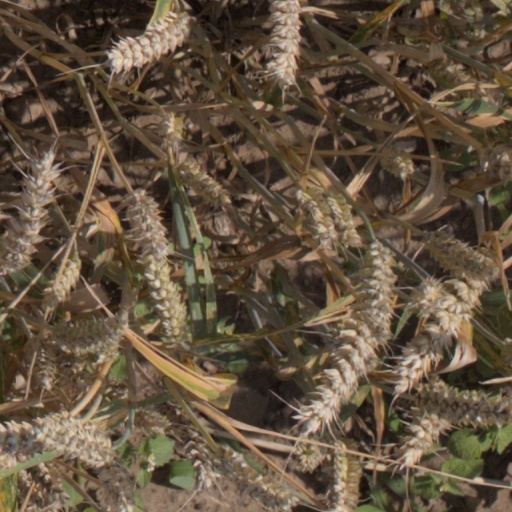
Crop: wheat